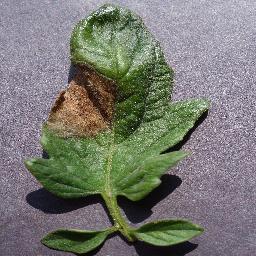
Label: Tomato___Late_blight